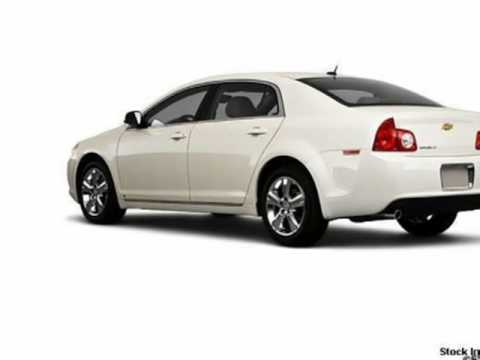
Car model: 2010 Chevrolet Malibu Hybrid Sedan